Plug-in electric vehicles in Europe

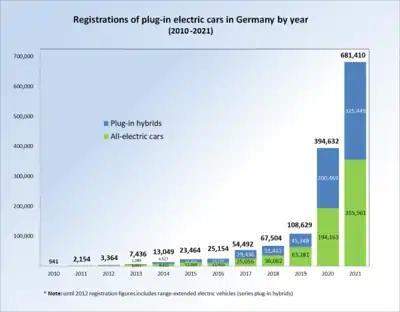
Annual registration of plug-in electric cars in Germany by type of powertrain between 2010 and 2021.

The stock of plug-in electric vehicles in Germany is the largest in Europe, there were 1,184,416 plug-in cars in circulation on January 1, 2022, representing 2.5% of all passenger cars on German roads, up from 1.2% the previous year. , cumulative sales totaled 1.38 million plug-in passenger cars since 2010. Germany had a stock of 21,890 light-duty electric commercial vehicles in 2019, the second largest in Europe after France.